Frank Fitzgerald

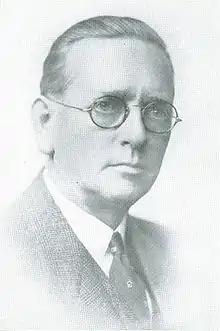

Frank Dwight Fitzgerald (January 27, 1885 – March 16, 1939) was an American politician. He was elected as the 34th and 36th governor of Michigan and was the only Michigan governor to die in office.